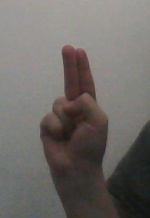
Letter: taa